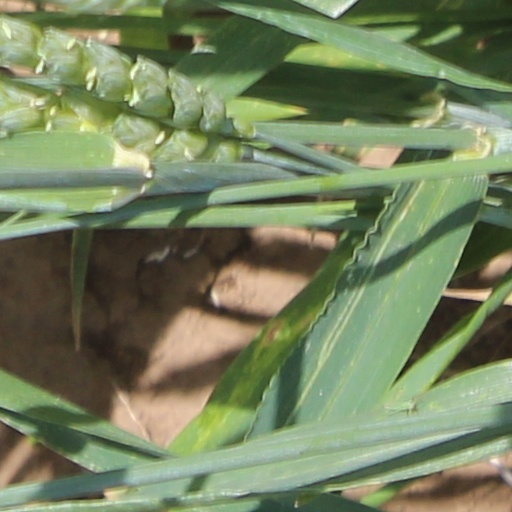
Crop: wheat